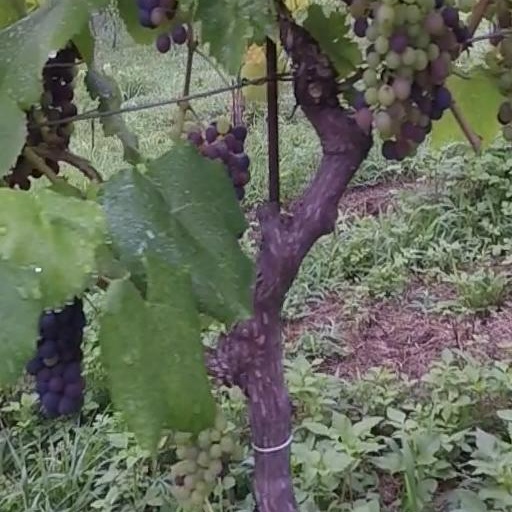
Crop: grape